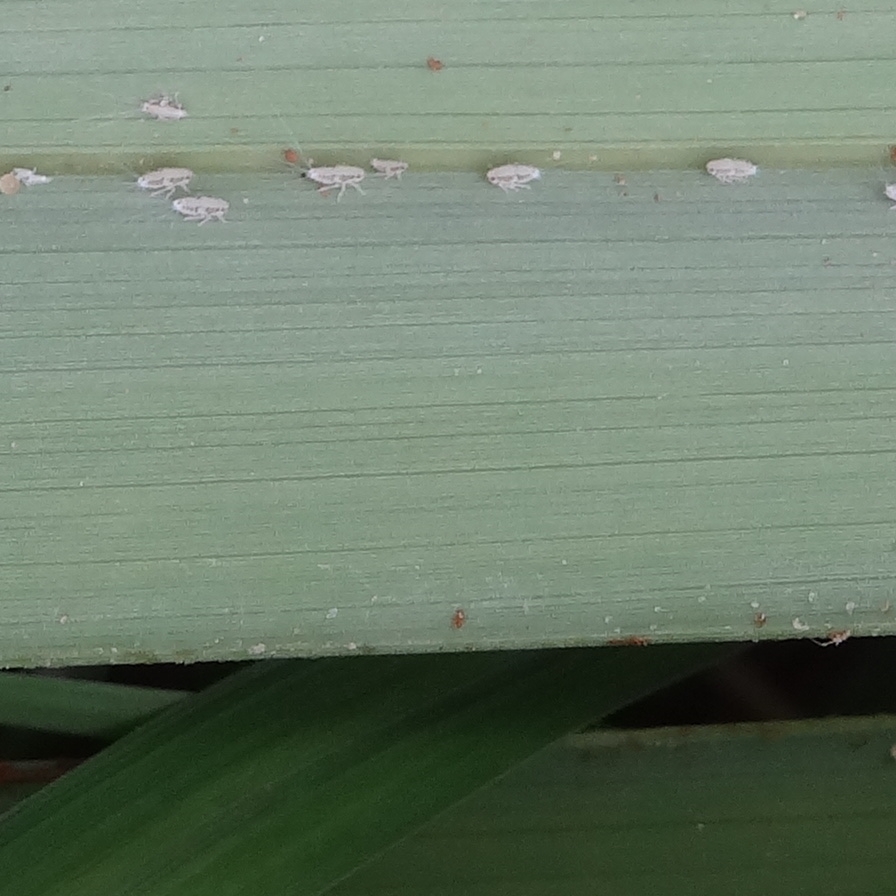
Label: Bug